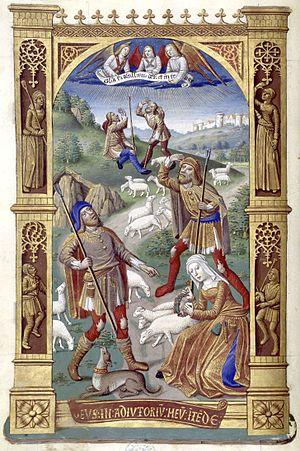
Heures de Charles VIII 039V Annonce aux bergers
Le Livre d'heures de Charles VIII est un livre d'heures enluminé pour le roi de France Charles VIII. Ses miniatures sont attribuées au Maître de Jacques de Besançon. Il est conservé à la Bibliothèque nationale d'Espagne.